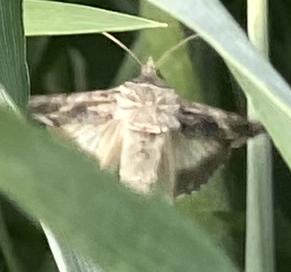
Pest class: non_pest_herbivores